Sculpture of Mongolia

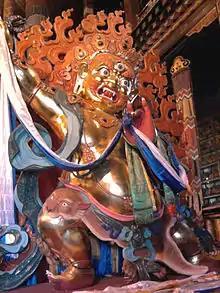
Statue of Vajrapani, protector of the Mongolian people, produced under leadership of Lam Ganchugiyn Purevbat

The esoteric mystery dance called Cham was introduced to Mongolia along with the Tibetan Buddhism and flourished beginning in the 18th century. The first Cham ceremony in Khalkha was held in Erdene Zuu Monastery in the first decade of the 19th century.